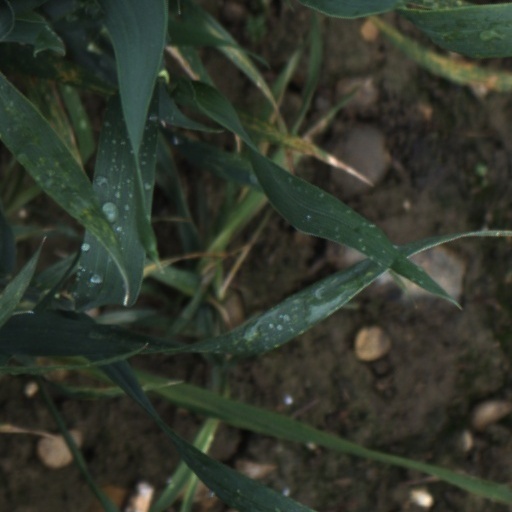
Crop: wheat